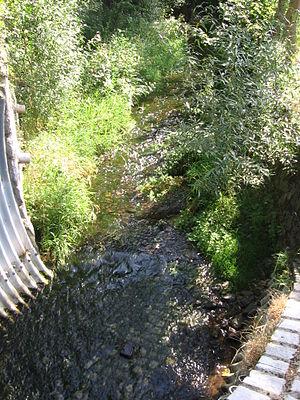
La Klikawa est une rivière frontalière de Pologne et République tchèque. Elle a une longueur de 15,1 km. C'est un affluent du Metuje. Elle prend sa source dans les monts Orlické, et délimite la frontière avec la République tchèque.